Back to Tennessee (song)

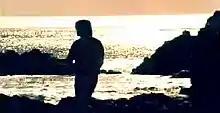
Cyrus during a sunset in a beach in the "Back to Tennessee" music video.

Cyrus's "little blue truck" is the blue 1990 Ford Ranger that he drove in the film, which was transported to California to be used in the video. The video prominently features clips of "Hannah Montana: The Movie", particularly the scene in which Cyrus performs "Back to Tennessee". Cyrus's backup band in that performance includes part of Taylor Swift's band, Bucky Covington, and Marcel. About the video as a whole, Cyrus said, "I hope when people, you know, watch the video. I hope that they can feel what this song is about. I hope they can relate to that in their life and their world."